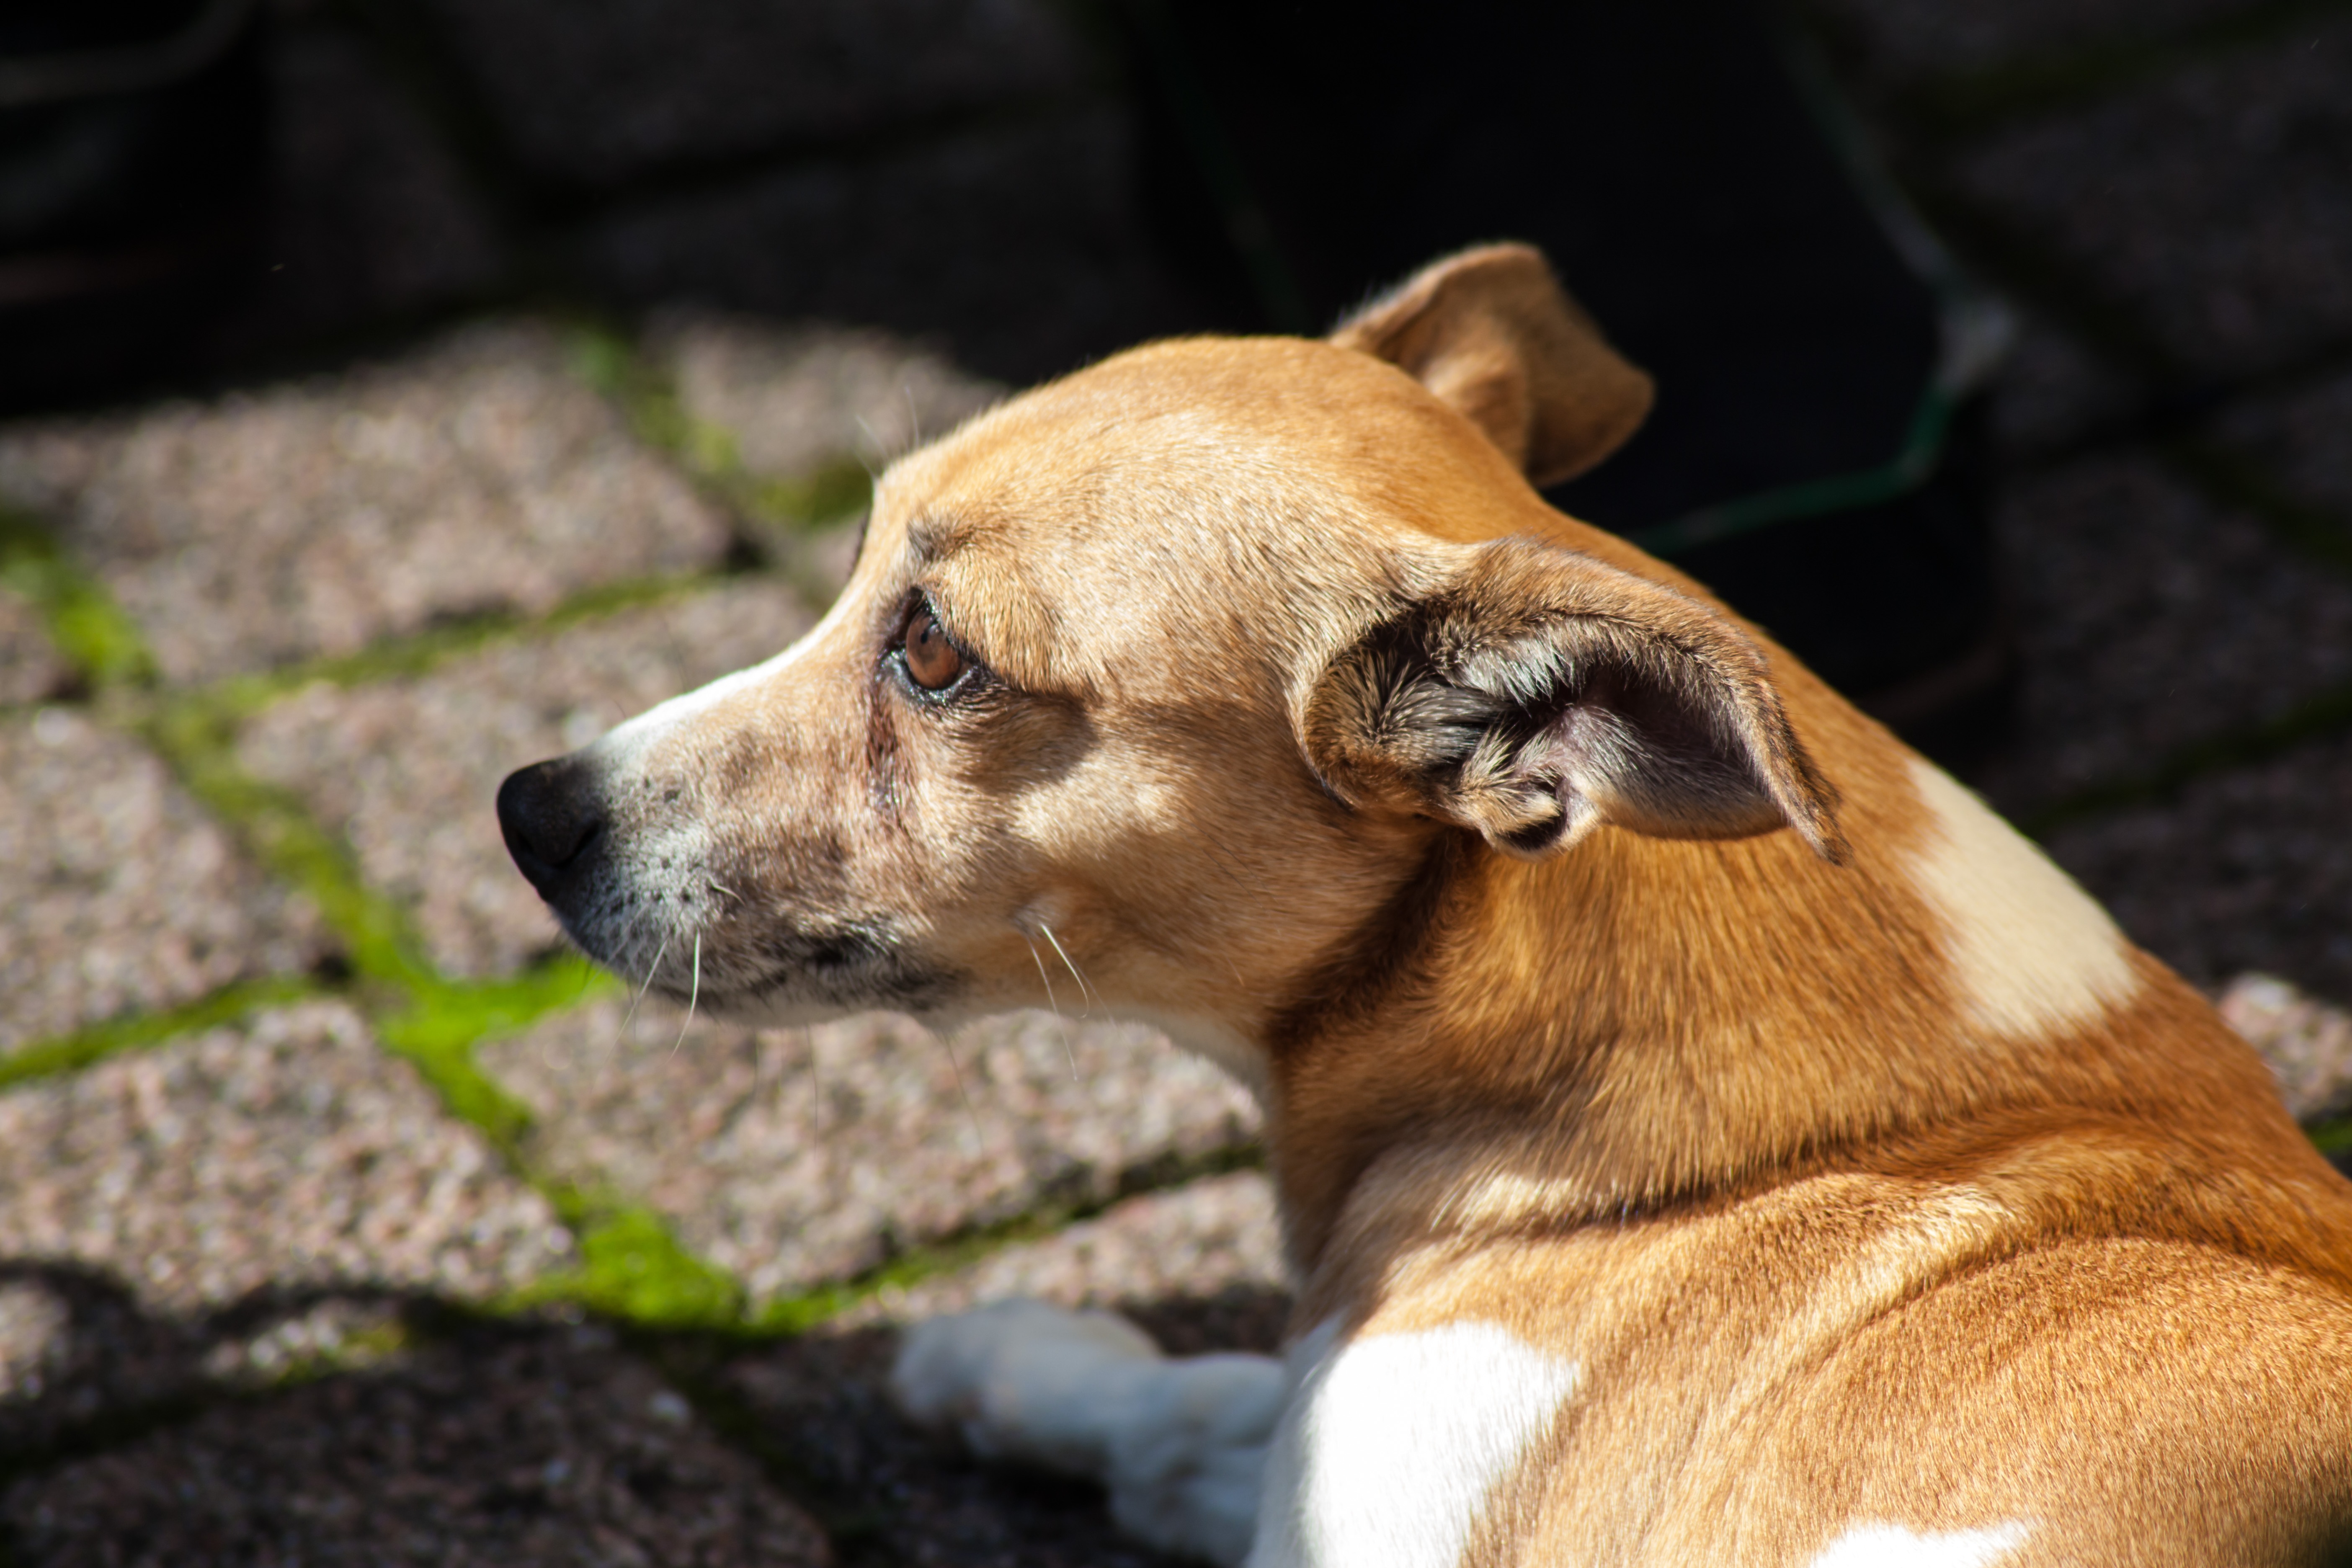
sweet, puppy, dog, animal, pet, mammal, garden, dogs, animals, vertebrate, dog breed, terrier, doggy, jack russell, street dog, dog like mammal, dog crossbreeds